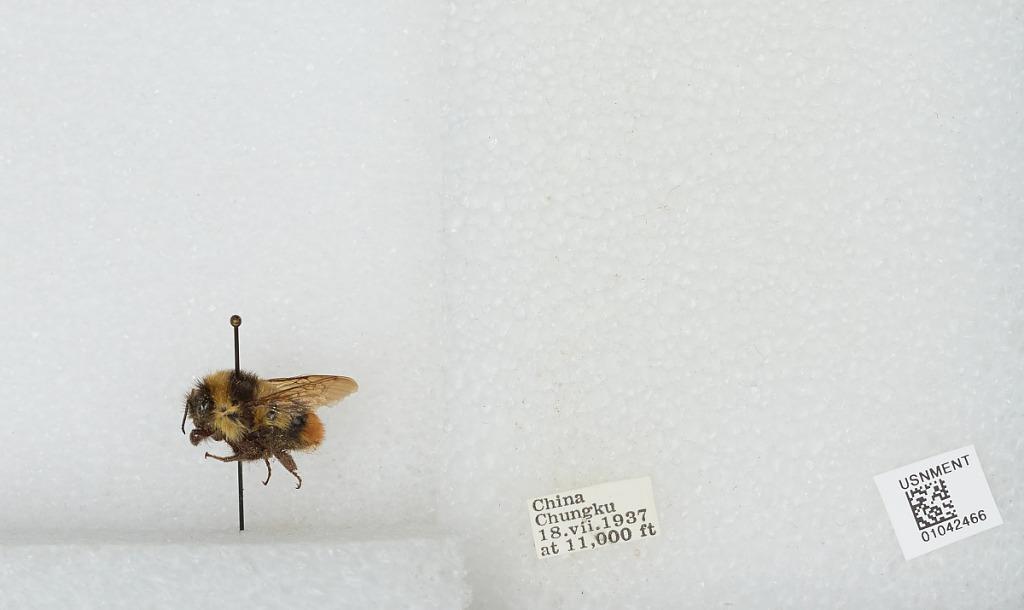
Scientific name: Bombus sp.
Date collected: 1937-7-18
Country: China
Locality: Chungku